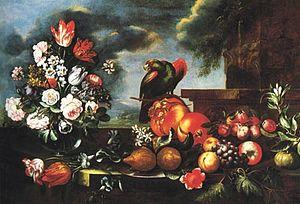
Bartolomeo Ligozzi né en 1620 à Vérone et mort vers 1695, est un peintre italien baroque, spécialisé dans les tableaux de fleurs et de fruits.